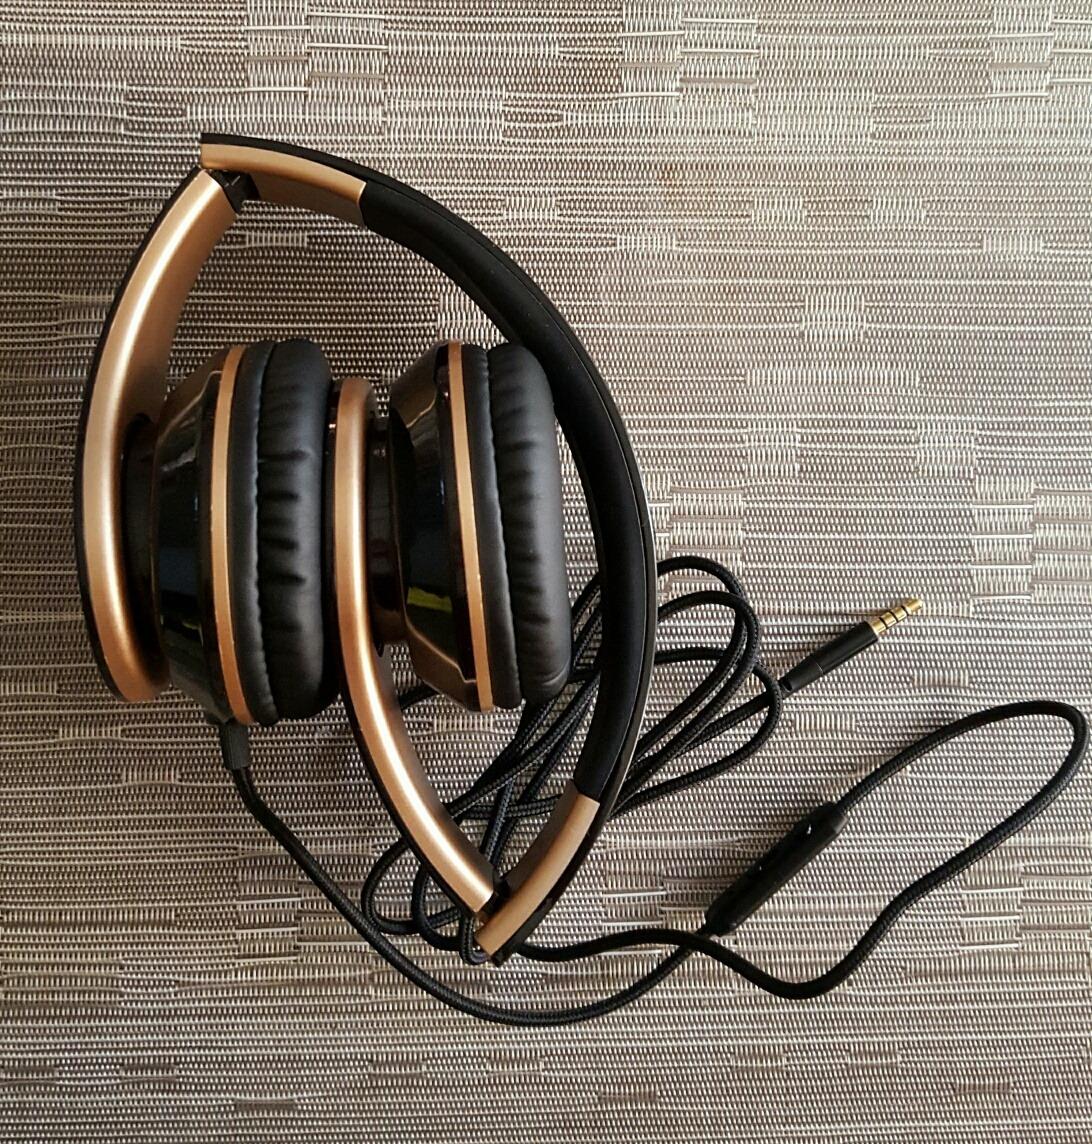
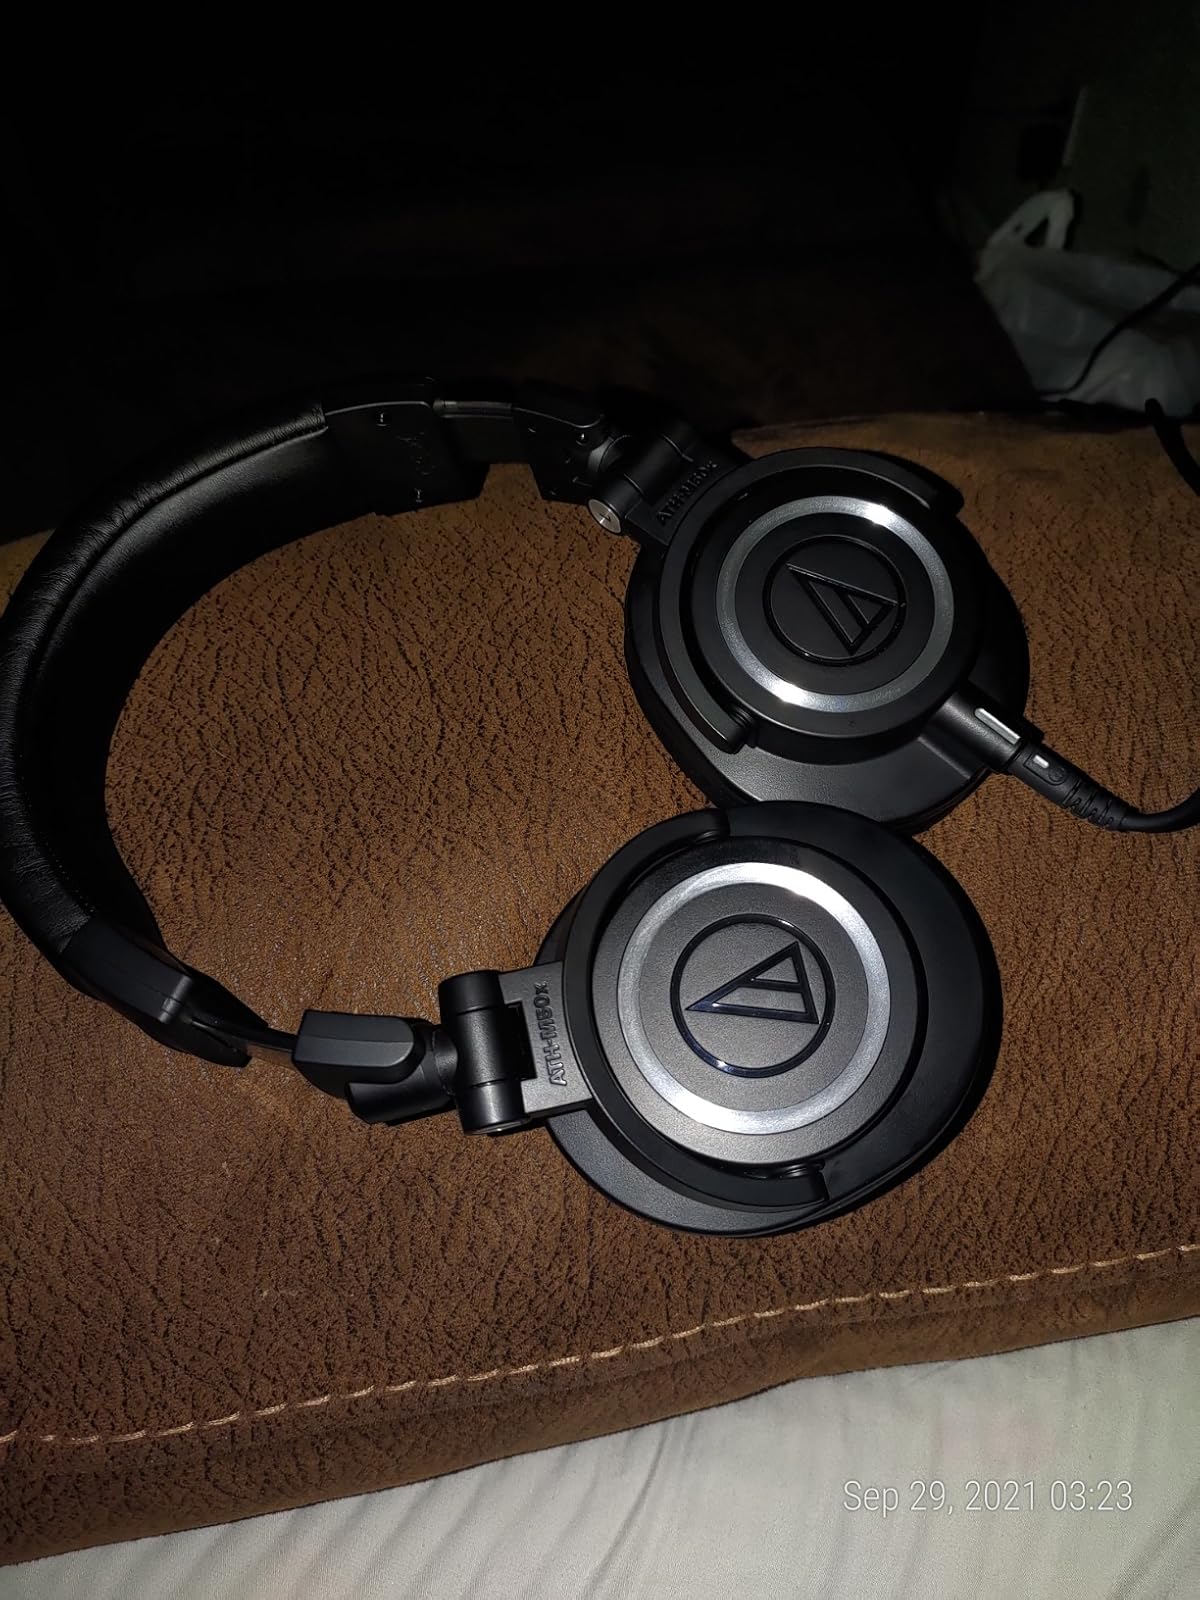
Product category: headphones
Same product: no